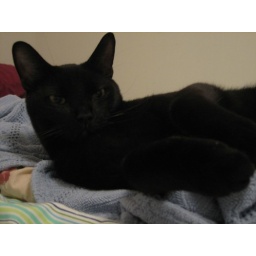
tre kitty gettin comfy in his new home :)